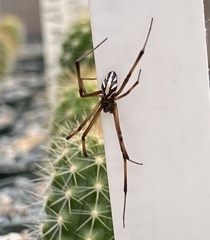
Species: Lactrodectus_hesperus